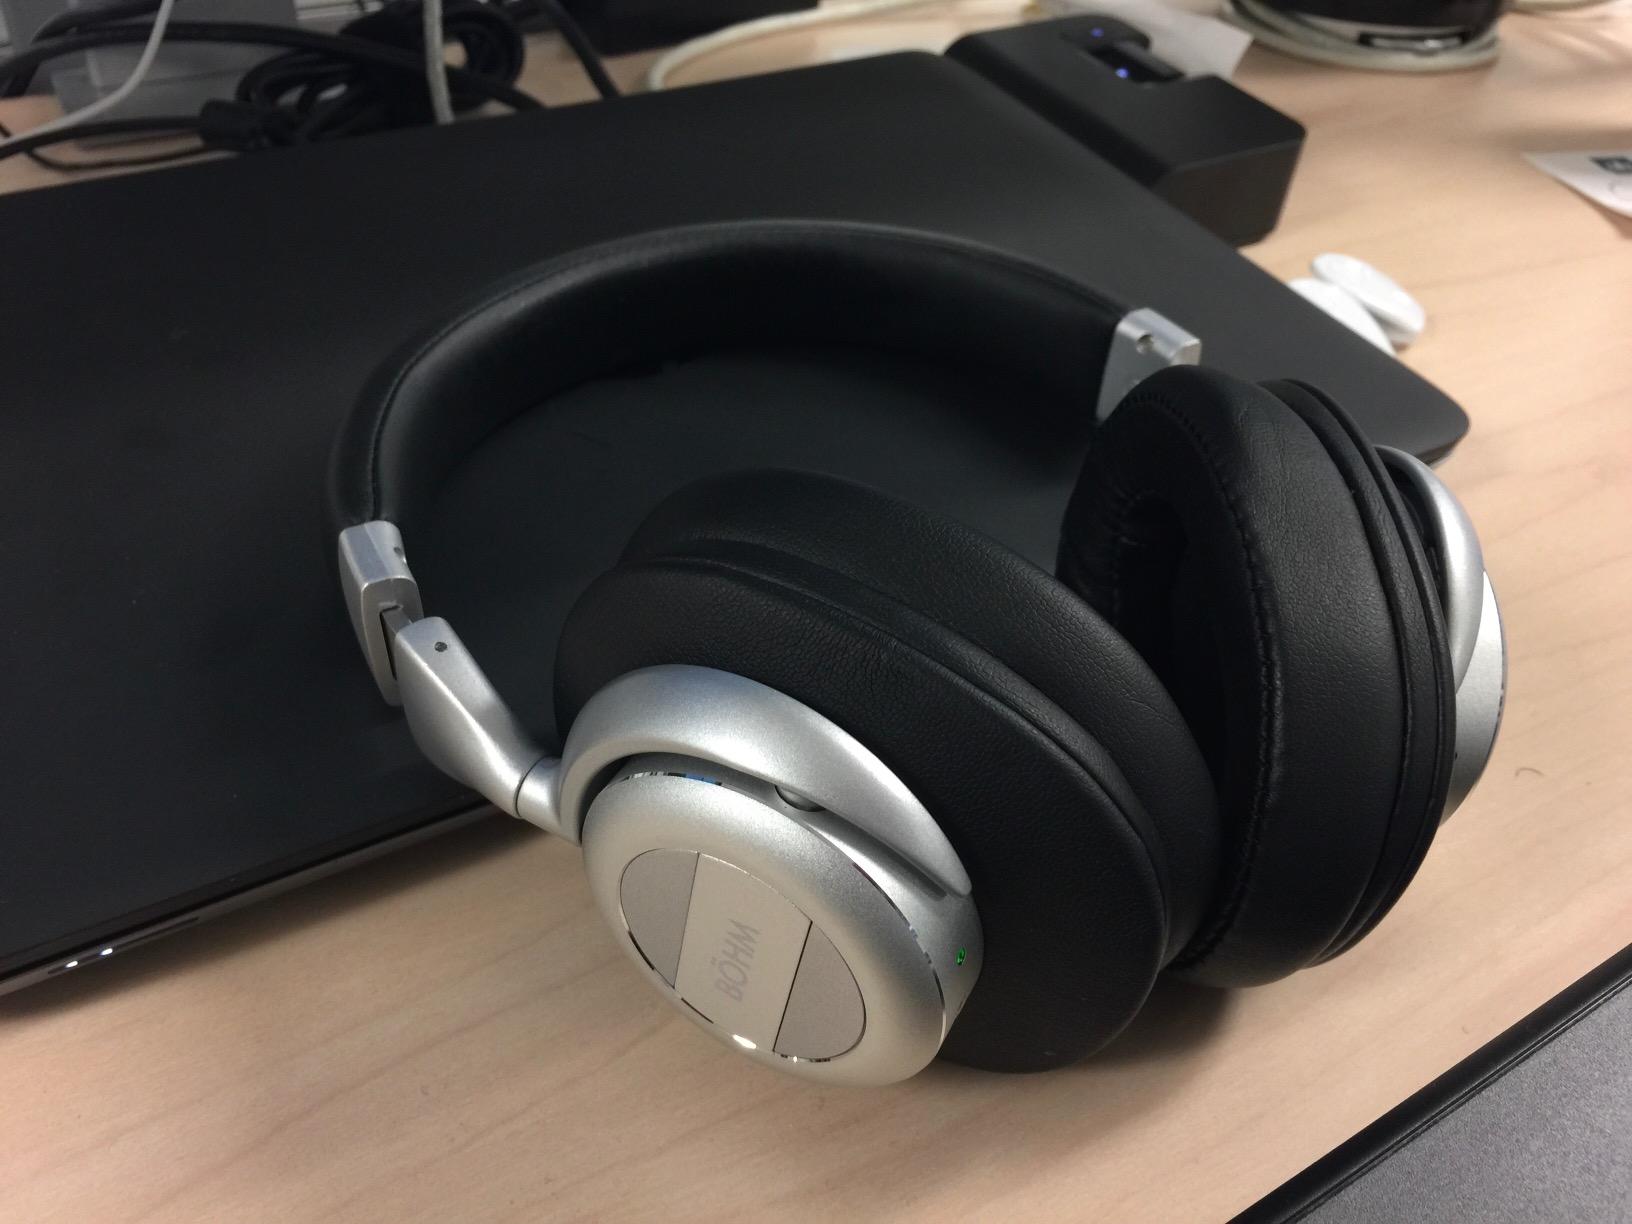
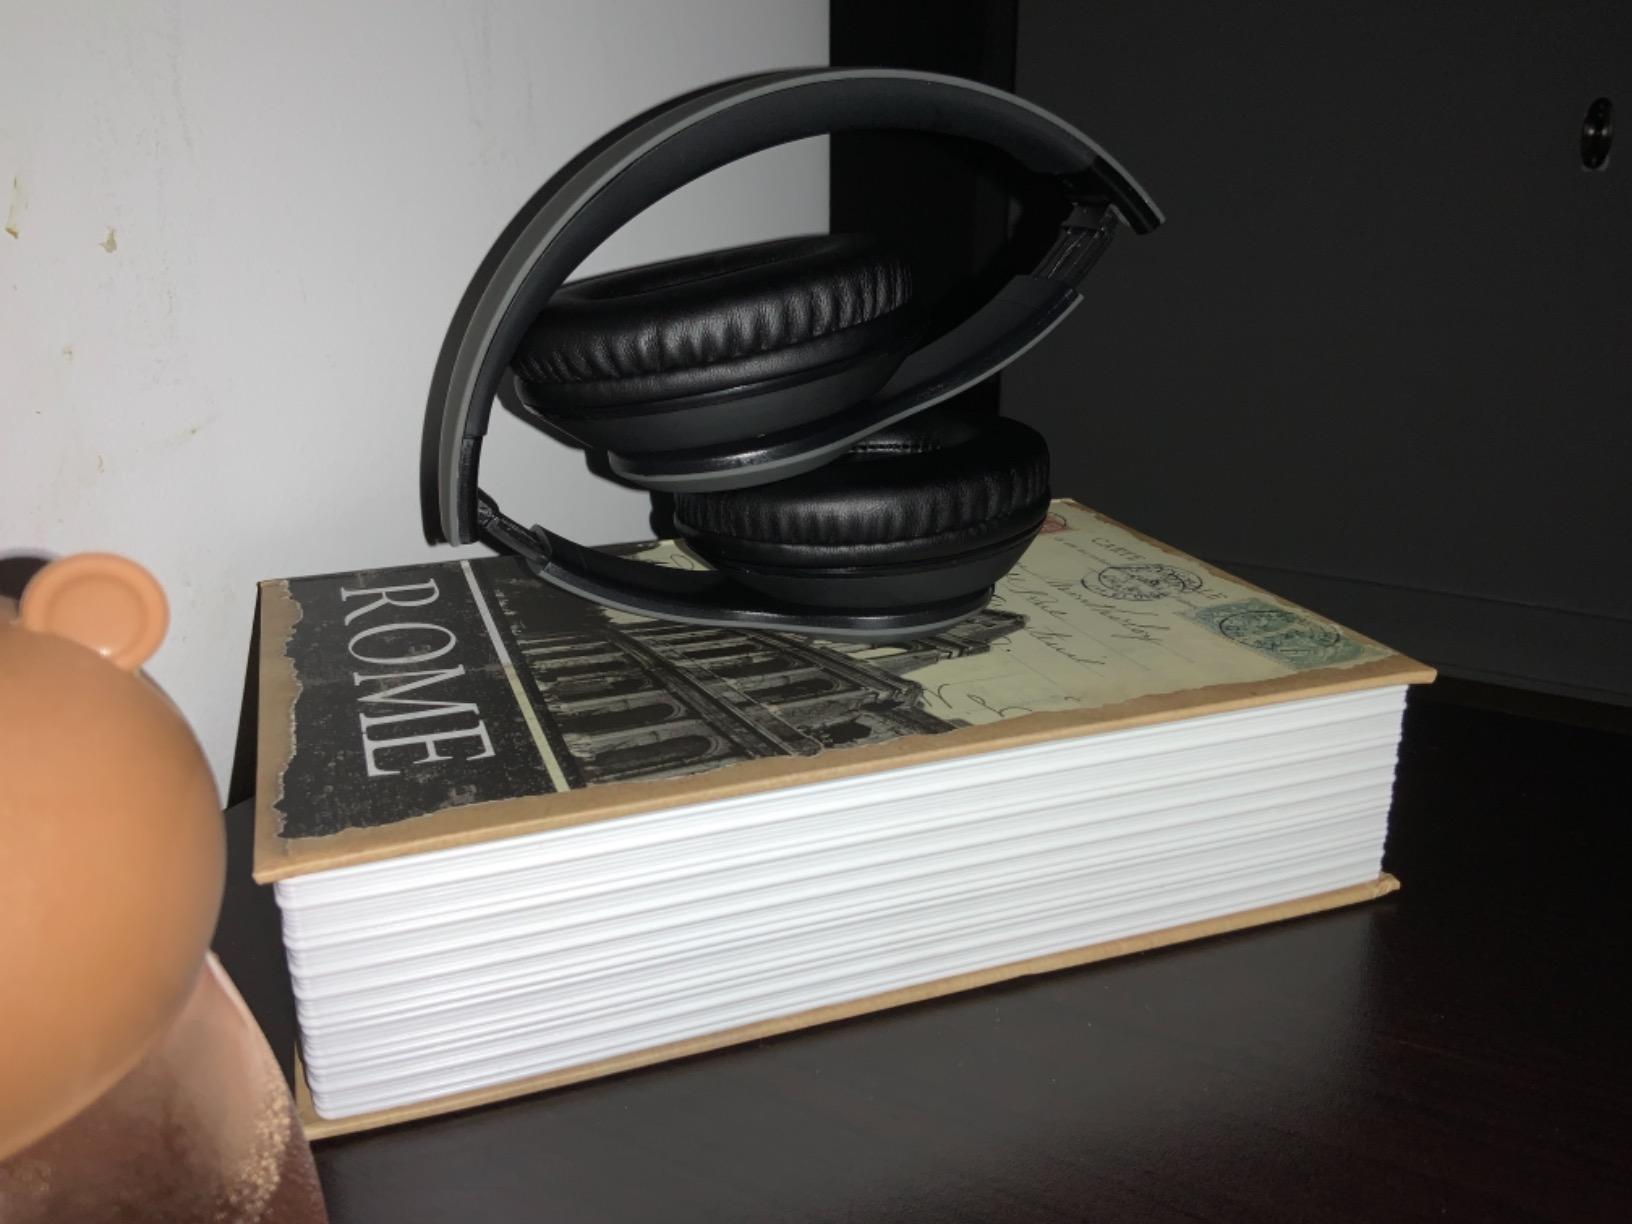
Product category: headphones
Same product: no